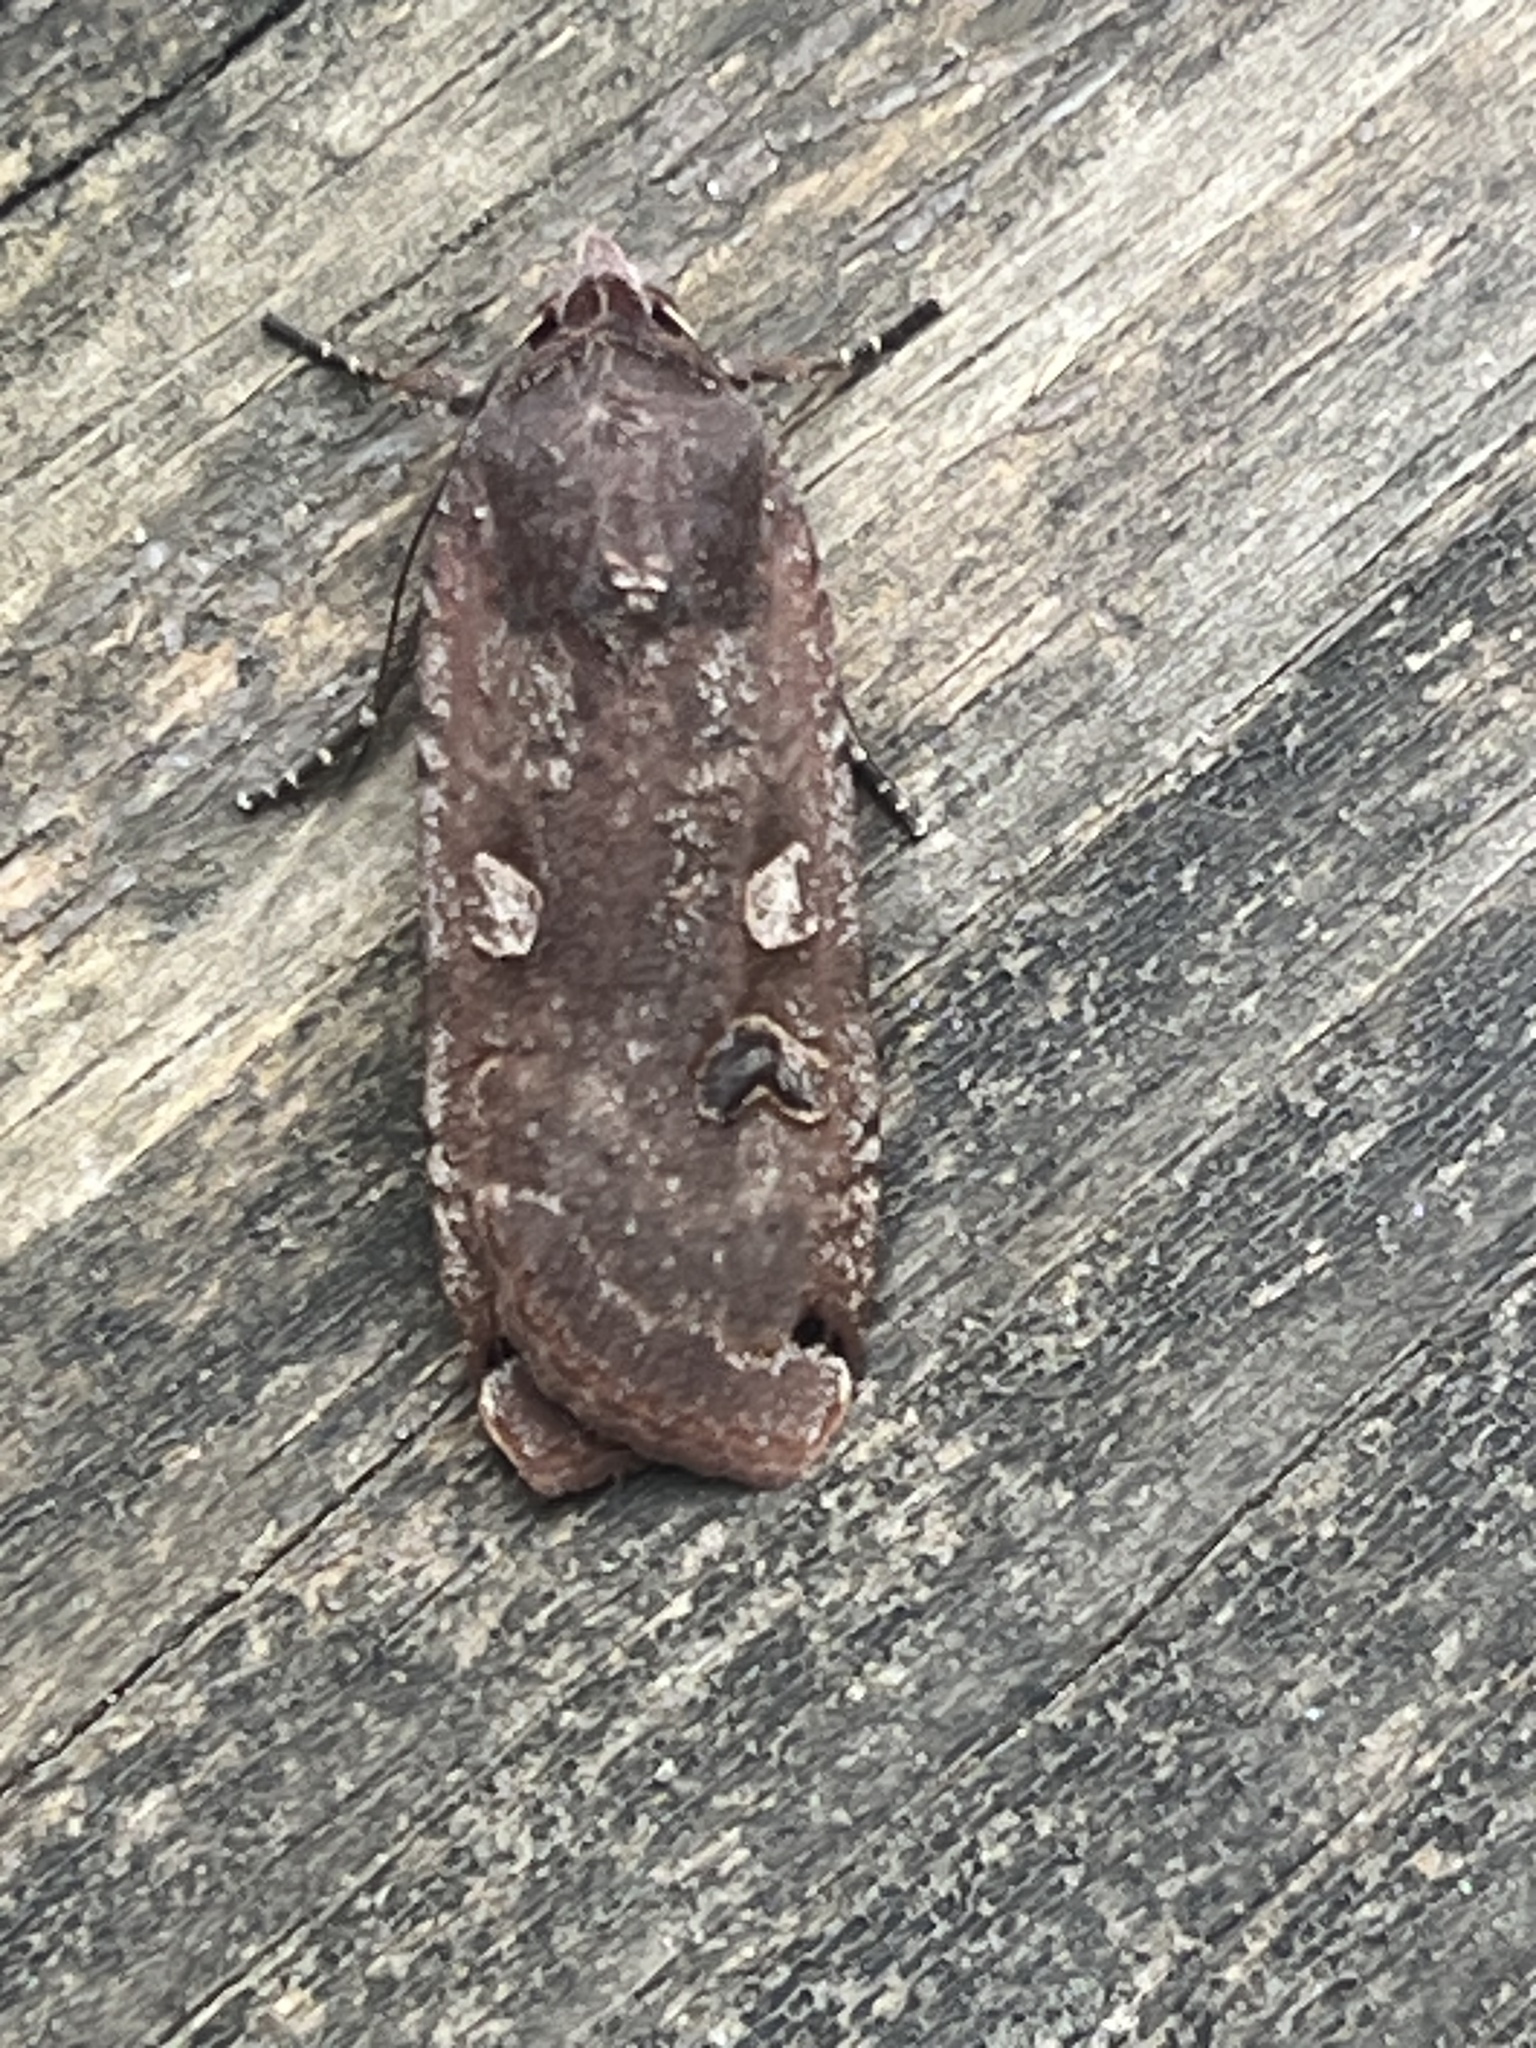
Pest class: cutworms